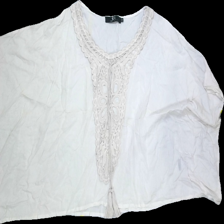
View: front
Type: Blouse
Category: Ladies
Brand: Not Applicable
Colors: Beige
Material: 100%viscose
Pattern: Lace
Cut: C-collar, Loose
Size: M
Season: All
Trend: No trend
Stains: Yes
Price range: <50
Recommended usage: Export